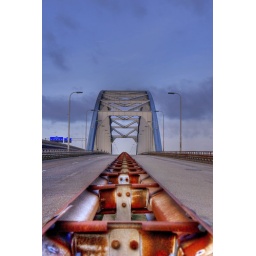
This is the old A2 bridge over the river &amp;quot;lek&amp;quot;. Once one of the most busiest bridges of holland, now completly deserted.